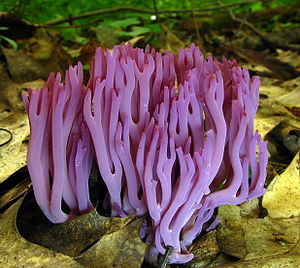
Purpurkøllesvamp
Purpurkøllesvamp (Clavaria zollingeri)
Purpurkøllesvamp (Clavaria zollingeri)
Purpurkøllesvamp er en udbredt svampeart, men sjælden i Norden. Den har rørformede, purpurfarvede frugtlegemer, der vokser i samlinger op til 10 cm højt og 7 cm i bredde og vokser i skovbunde.